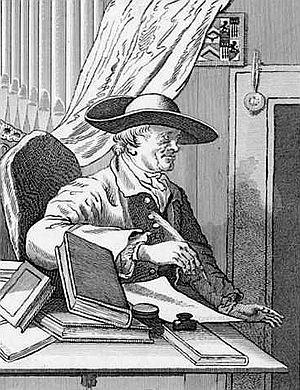
Thomas Morell est un librettiste anglais.
20 mars : Le sacre visioni di Santa Teresa, oratorio de Maria Anna de Raschenau.
Les gravures de William Hogarth sont l'ensemble de la production de l'artiste britannique William Hogarth comme graveur ou comme inventeur, c'est-à-dire comme auteur du dessin destiné à être gravé par un autre artiste.